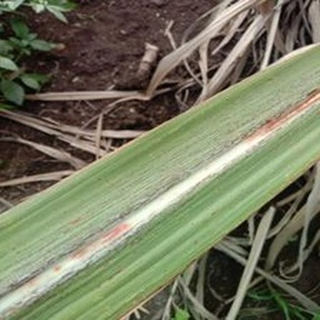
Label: sugarcane_rust